Merman

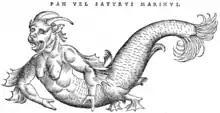
Sea-Pan or sea-satyr

Konrad Gesner in his chapter on Triton in "Historia animalium IV" (1558) gave the name of "sea-Pan" or "sea-satyr" to an artist's image he obtained, which he said was that of an "ichthyocentaur" or "sea-devil".